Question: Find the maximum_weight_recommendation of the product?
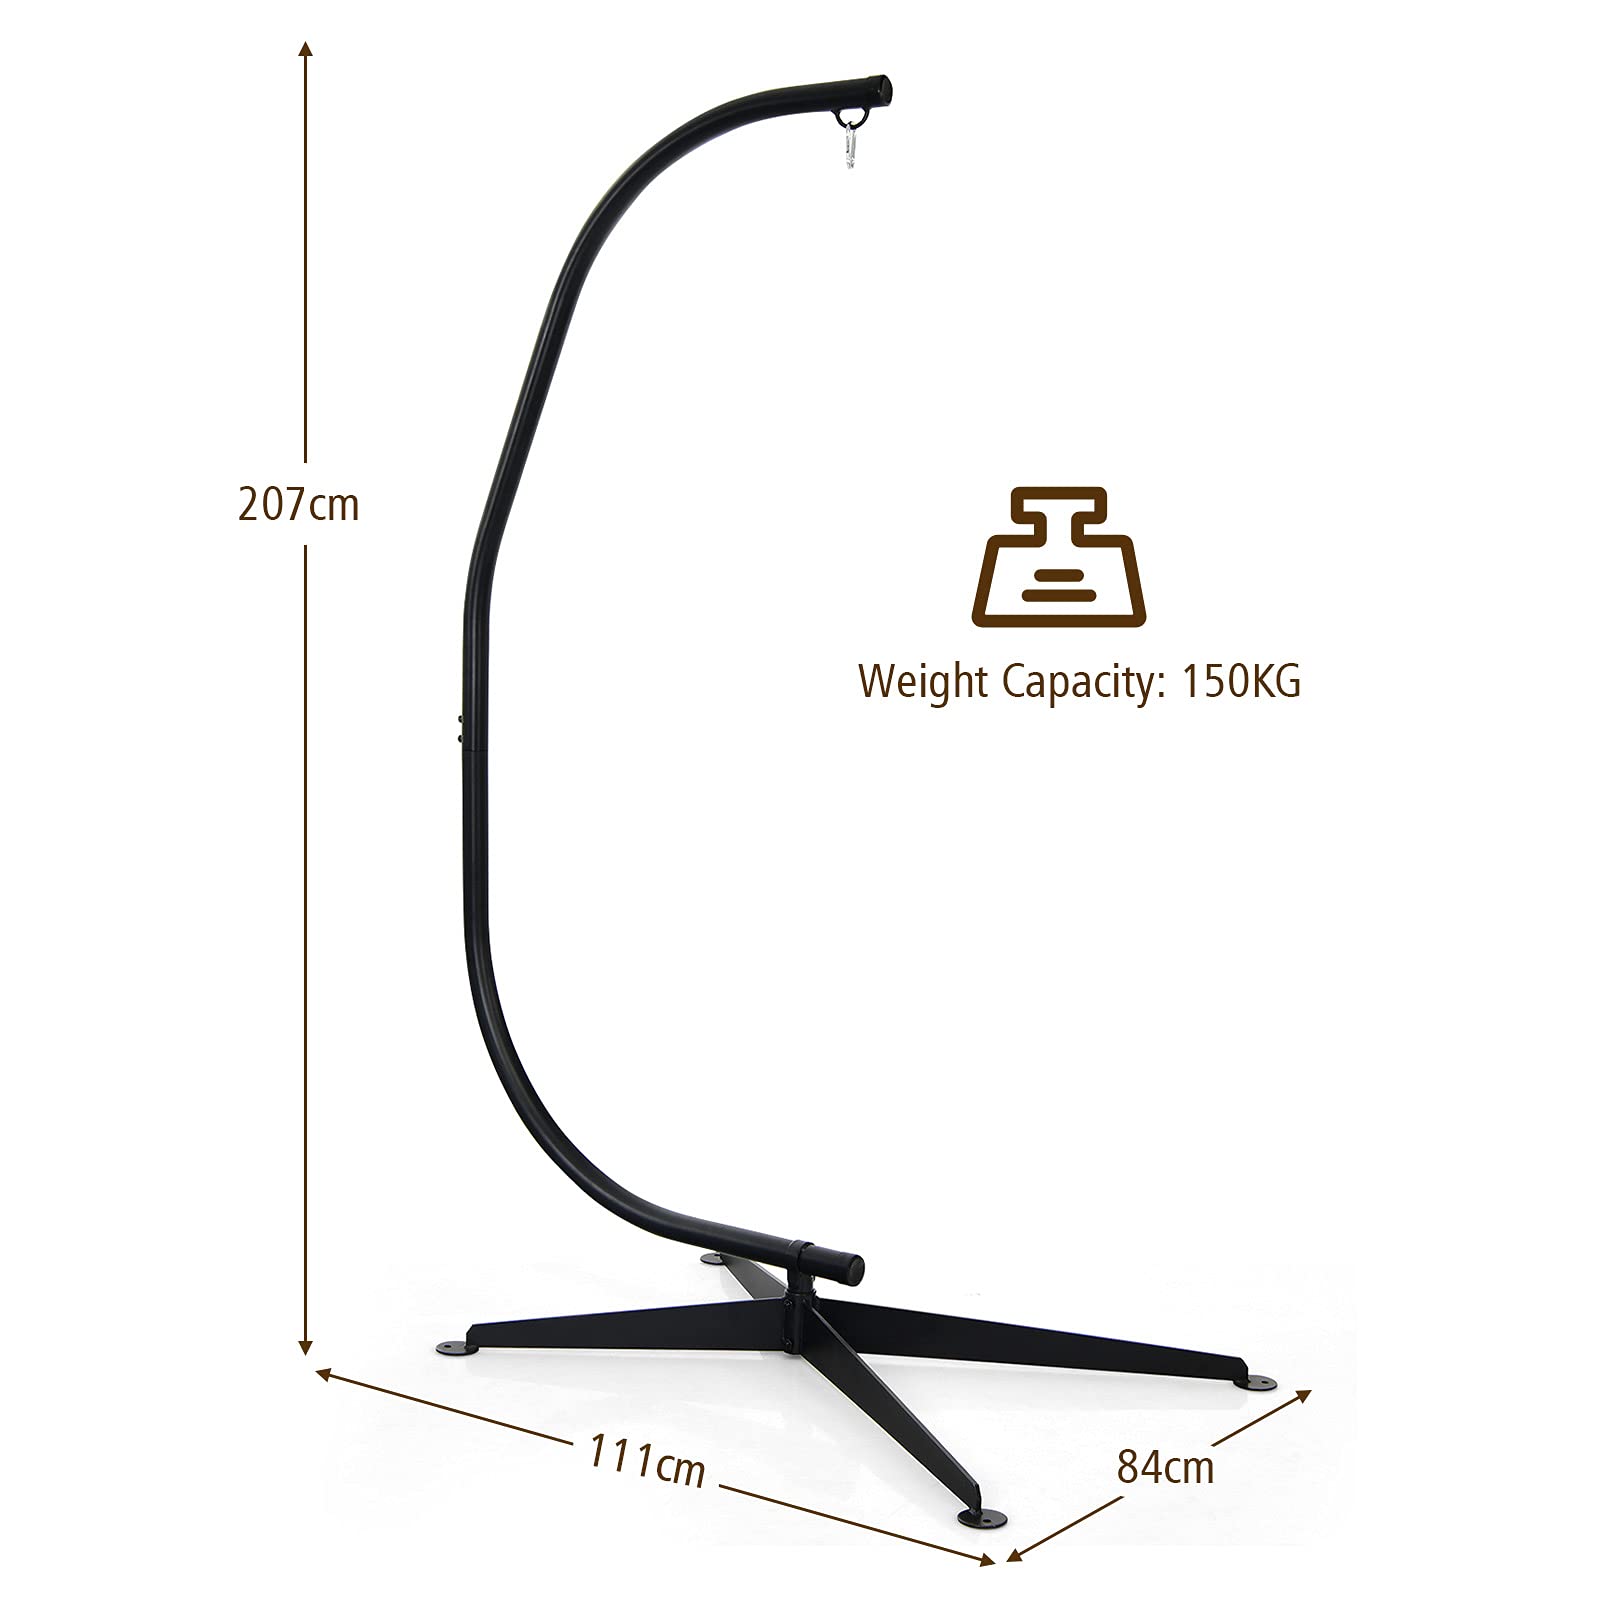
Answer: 150 kilogram